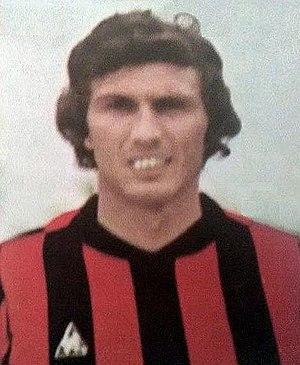
Roger Jouve est un footballeur français né le 11 mars 1949 à Marseille.